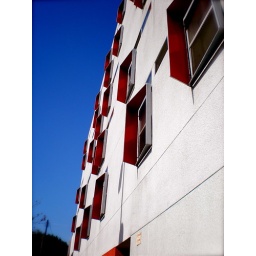
View of window shades on facade of the Rainbow Housing project in LA